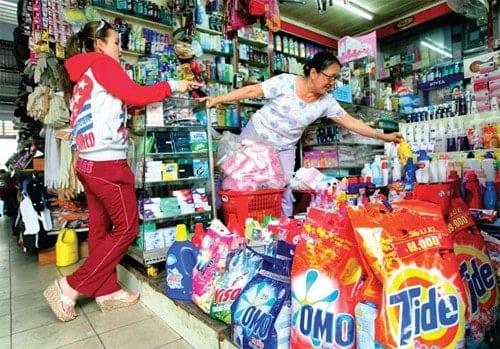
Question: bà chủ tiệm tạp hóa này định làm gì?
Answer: bà ấy định lấy món đồ mà khách yêu cầu